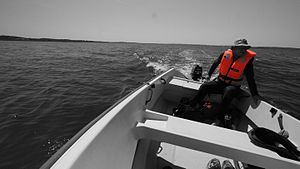
Kyst- og Fjordcentret
En af Kyst- og Fjordcentrets motorjoller på Randers Fjord.
Kyst- og Fjordcentret Randers Fjord, jollesejlads
Kyst- og Fjordcentret ved den 30 kilometer lange Randers Fjord er et kystnatur formidlings- og besøgscenter beliggende i Voer på sydsiden af Randers Fjord 15 kilometer fra udmundingen i Kattegat og i Norddjurs Kommune. Centeret er finansieret af offentlige midler, fondsmidler og brugerbetaling. Permanente faciliteter i Grenaa, herunder Grenaa Naturskole og faciliteter i Fjellerup indgår i centret.